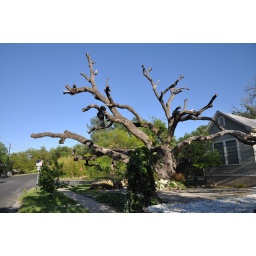
dead tree in front of the neighbour's house